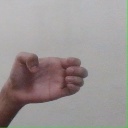
अक्षर: ख